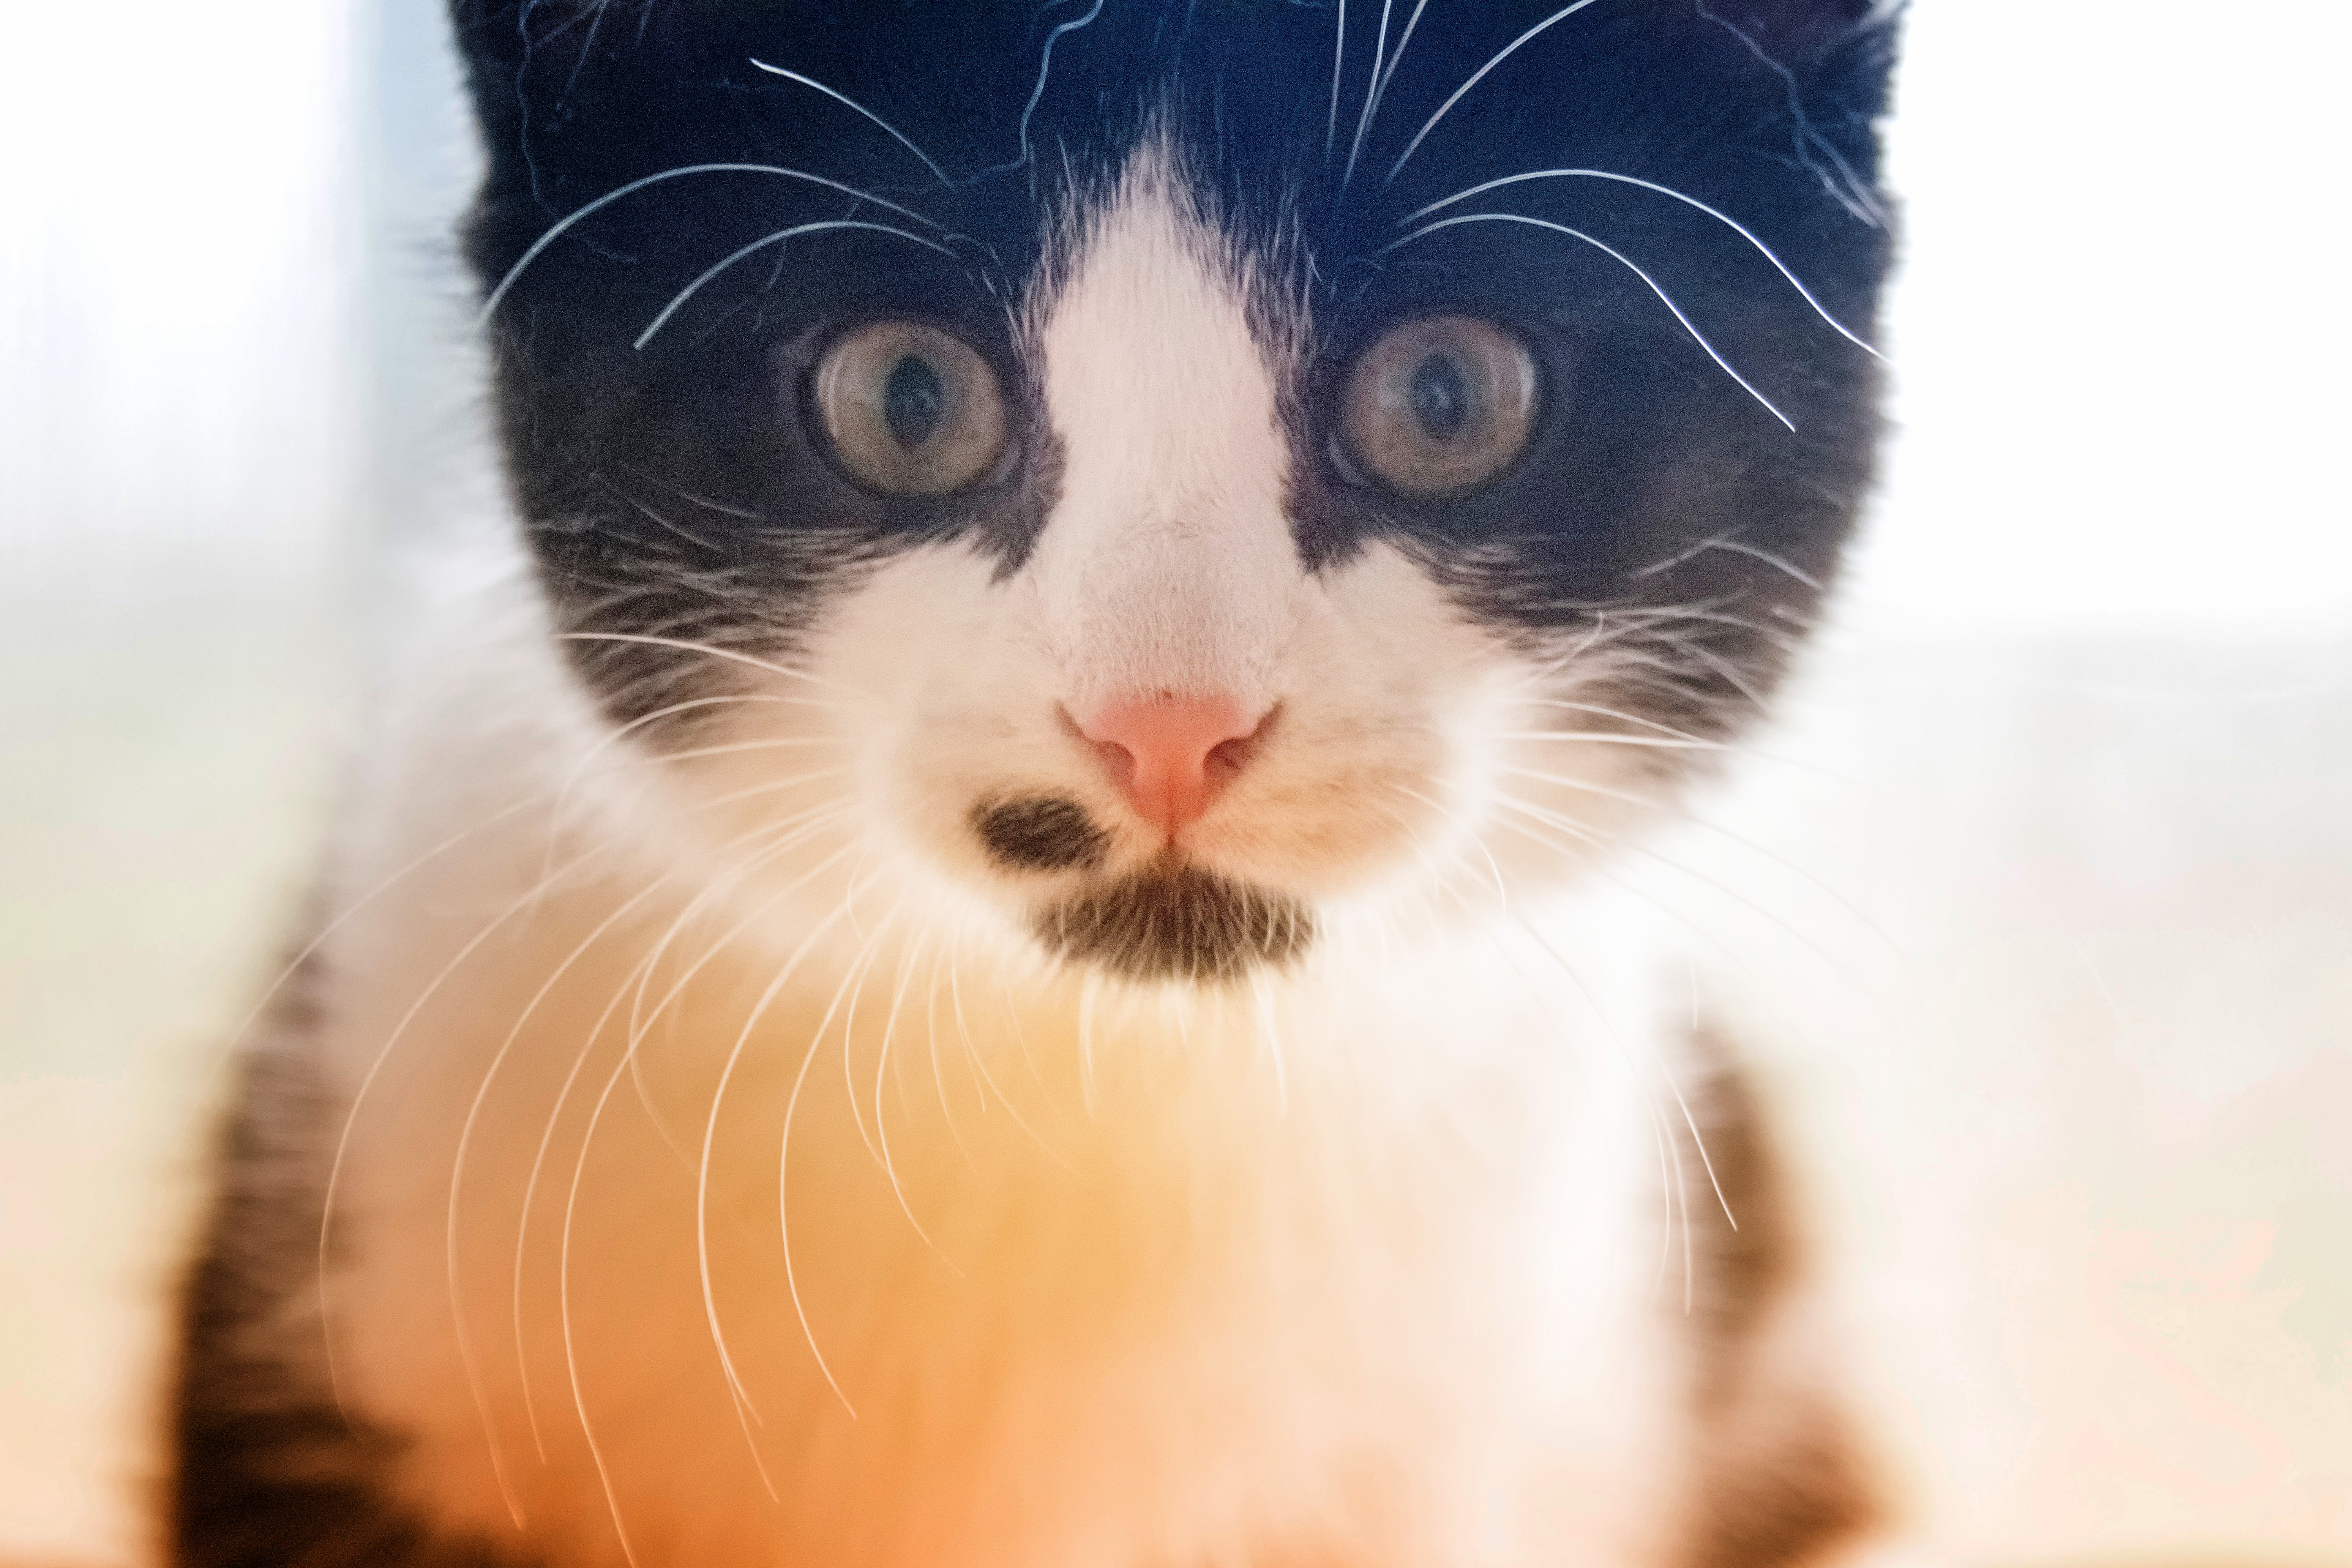
white, kitten, cat, mammal, close up, nose, whiskers, canada, skin, vertebrate, chat, quebec, sherbrooke, small to medium sized cats, cat like mammal